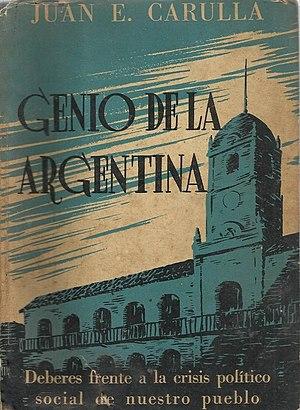
Couverture de 'Genio de la Argentina' de Juan Carulla, 1943
Juan Emiliano Carulla était un médecin, journaliste, essayiste et homme politique argentin.